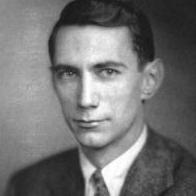
Age: 84